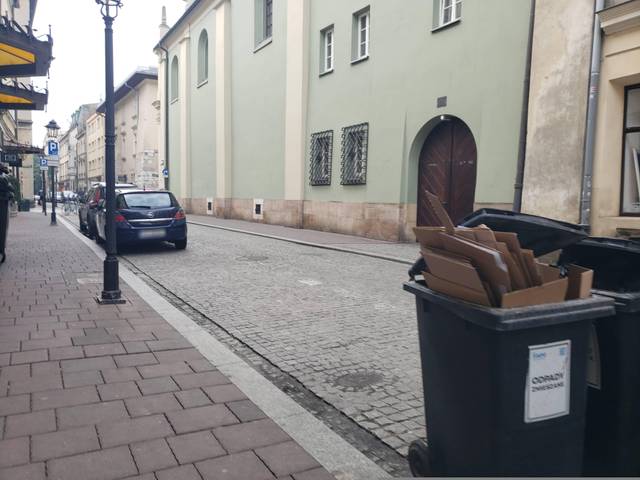
Region: Poland
Coordinates: 50.063, 19.94